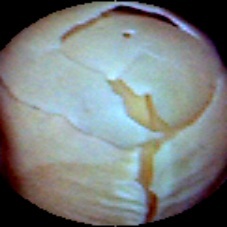
Label: Skin-damaged